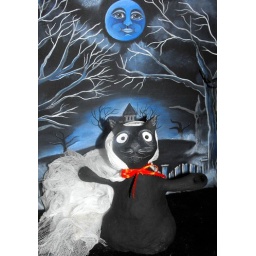
Ghost cat paper clay figure I made and the haunted house I painted both for sale in my etsy